Yuko Sakurai

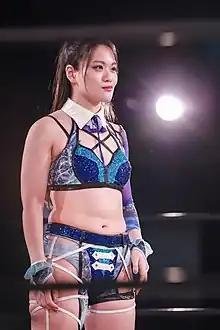
Sakurai in April 2023

is a Japanese professional wrestler currently working as a freelancer and is best known for her tenure with the Japanese promotion Actwres girl'Z, Ice Ribbon and Pro Wrestling Wave.